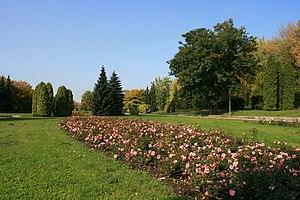
Le parc régional de culture et de loisirs de Silésie général Jerzy Ziętek est le plus grand parc de Pologne, localisé dans la voïvodie de Silésie. Il est surnommé le « poumon vert de Silésie ». La majeure partie du parc est située à Chorzów, mais de moindres parties occupent le territoire de Katowice. Il couvre une superficie de 620 hectares. Il est un des plus vastes parcs urbains d’Europe, plus grand que Central Park à New York. Il constitue une zone verte dans l’environnement industriel de Silésie. C’est un endroit de détente et de repos. Il inclut plusieurs bases de loisirs et localités culturelles. Il présente une diversité de faune et de flore.